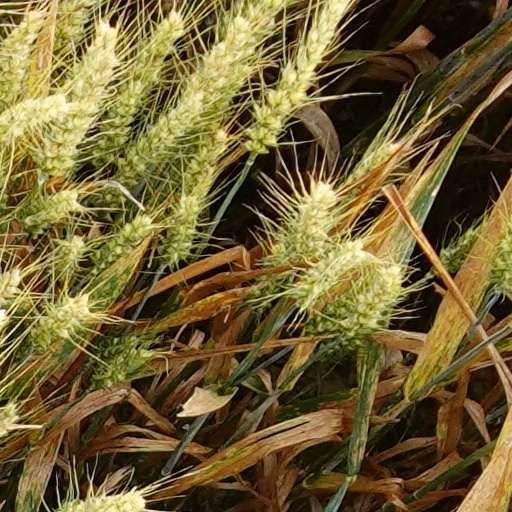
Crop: wheat